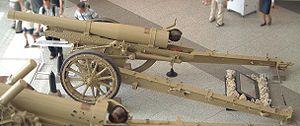
L' Obusier Type 96 15 cm était un obusier lourd de 150 mm utilisé par l'Armée Impériale Japonaise durant la Seconde Guerre mondiale. Il a été conçu pour remplacer l'obusier Type 4 de même calibre au sein des unités de combats à partir de 1937. La dénomination Type 96 indique que cette pièce d'artillerie a été adoptée par l'Armée en l'an 2596 du calendrier japonais soit 1936 dans notre calendrier grégorien.
Le Yūshūkan est un musée militaire situé sur le site du Yasukuni-jinja dans l'arrondissement de Chiyoda à Tokyo au Japon. Entretenu par le sanctuaire, le musée est dédié à l'âme des soldats morts au combat pour l'empereur du Japon. Il expose diverses pièces et documents sur les blessures de la guerre et l'activité militaire japonaise de la restauration de Meiji de 1868 à la fin de la guerre du Pacifique en 1945. Fondé en 1882, le musée se décrit lui-même comme le premier et le plus vieux musée militaire du Japon.